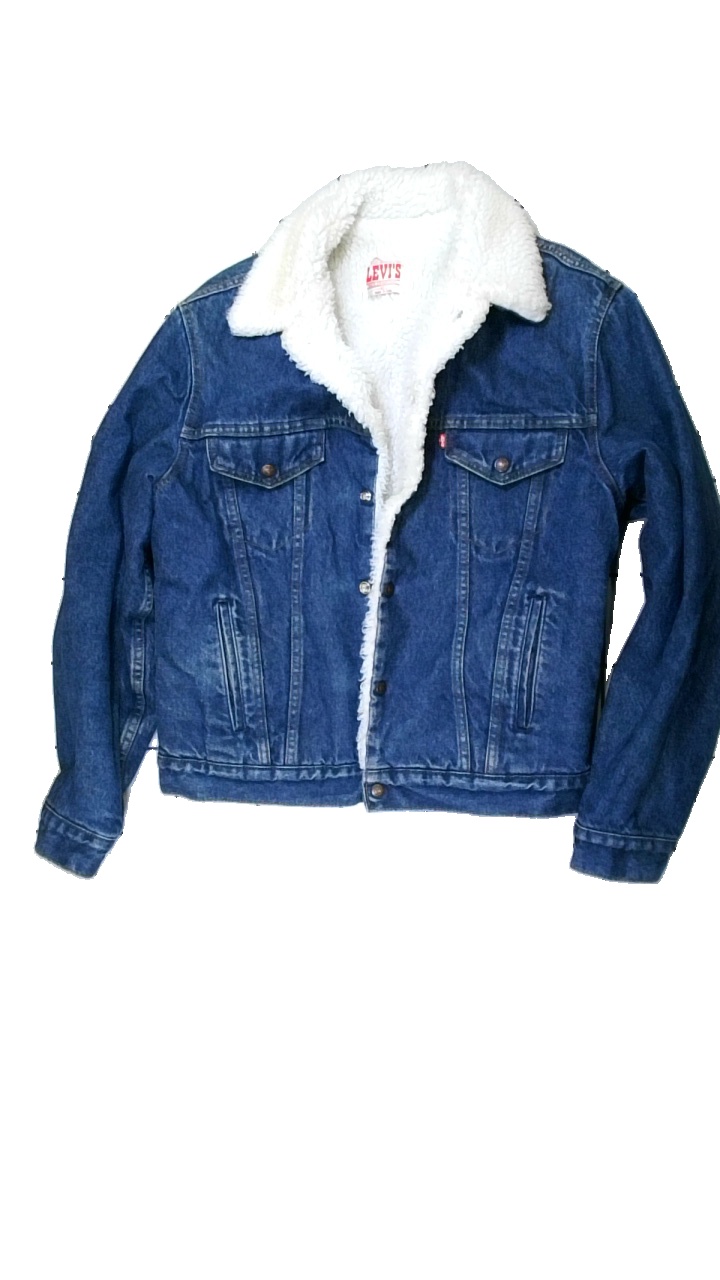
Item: Winter Jacket (Men)
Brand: Levi's
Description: blå jeans jacka med fluff innuti, fläckig krage, nopprig inuti och fläckig
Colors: Blue
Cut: Regular
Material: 100% cotton
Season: Winter
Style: Denim
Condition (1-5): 2
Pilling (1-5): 2
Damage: fläckar
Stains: Major
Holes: Major
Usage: Export
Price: <50